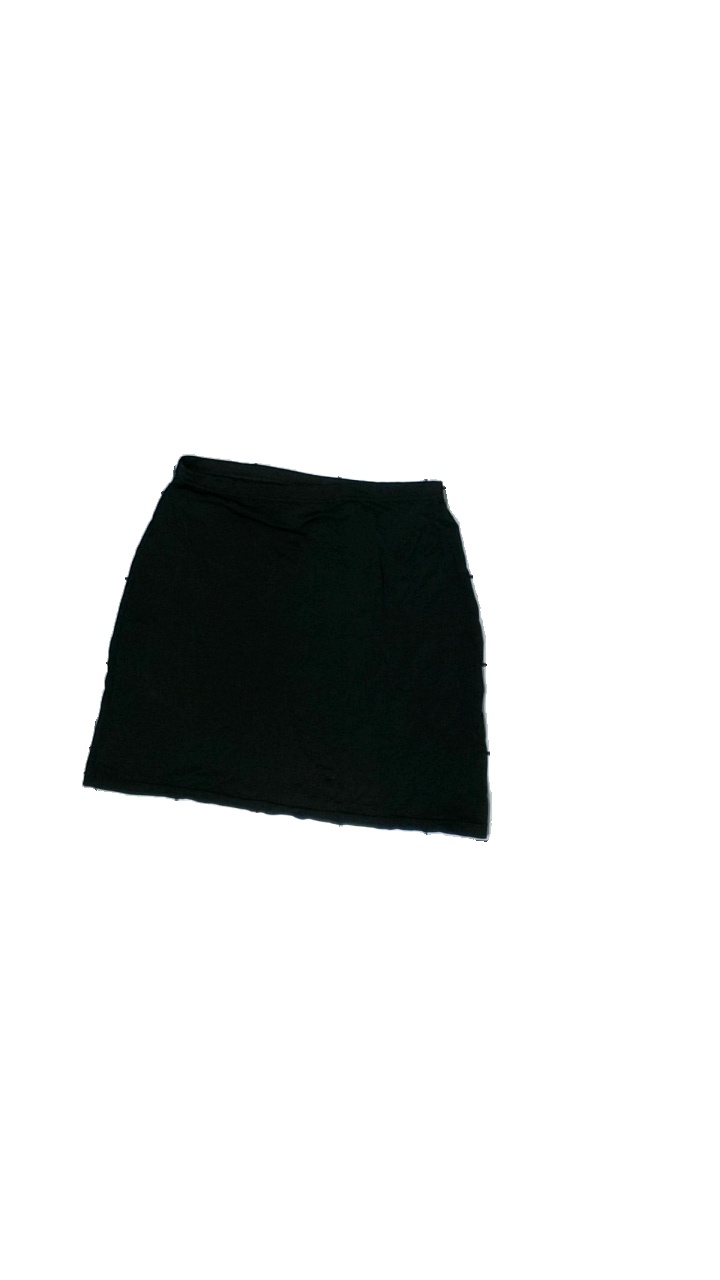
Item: Skirt (Ladies)
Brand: Hennes Collection
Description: svart kjol, urtvättad
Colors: Black
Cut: Regular
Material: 100% nylone
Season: All
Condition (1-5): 2
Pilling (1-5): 2
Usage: Export
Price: <50